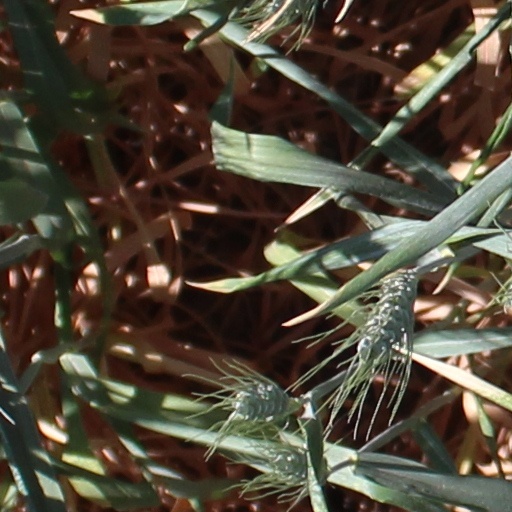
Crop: wheat